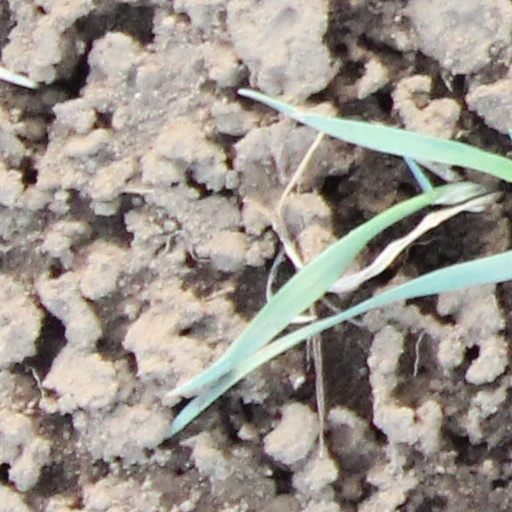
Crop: wheat